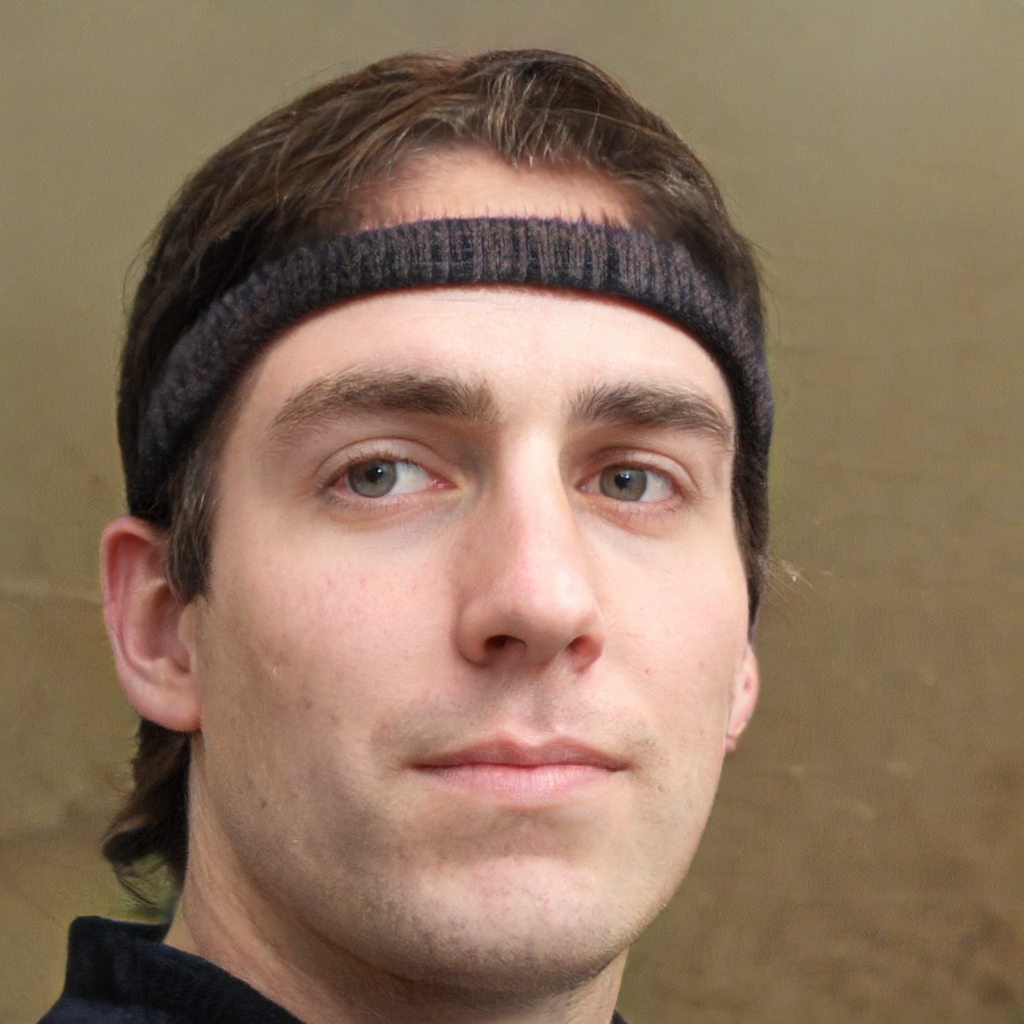
Gender: Male